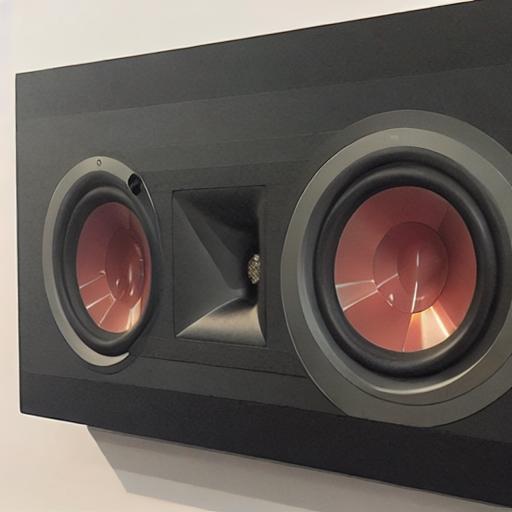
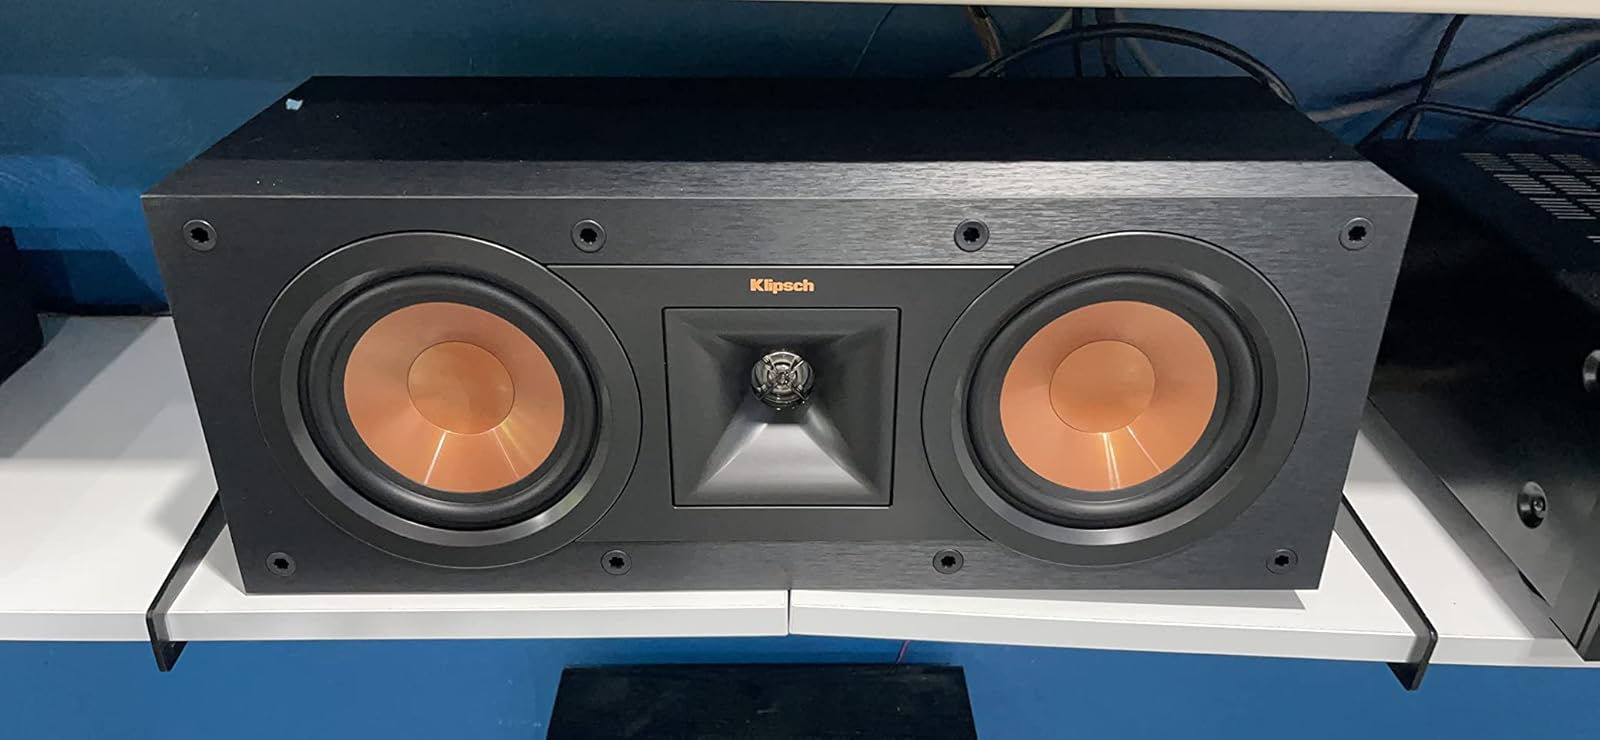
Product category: speaker
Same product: no